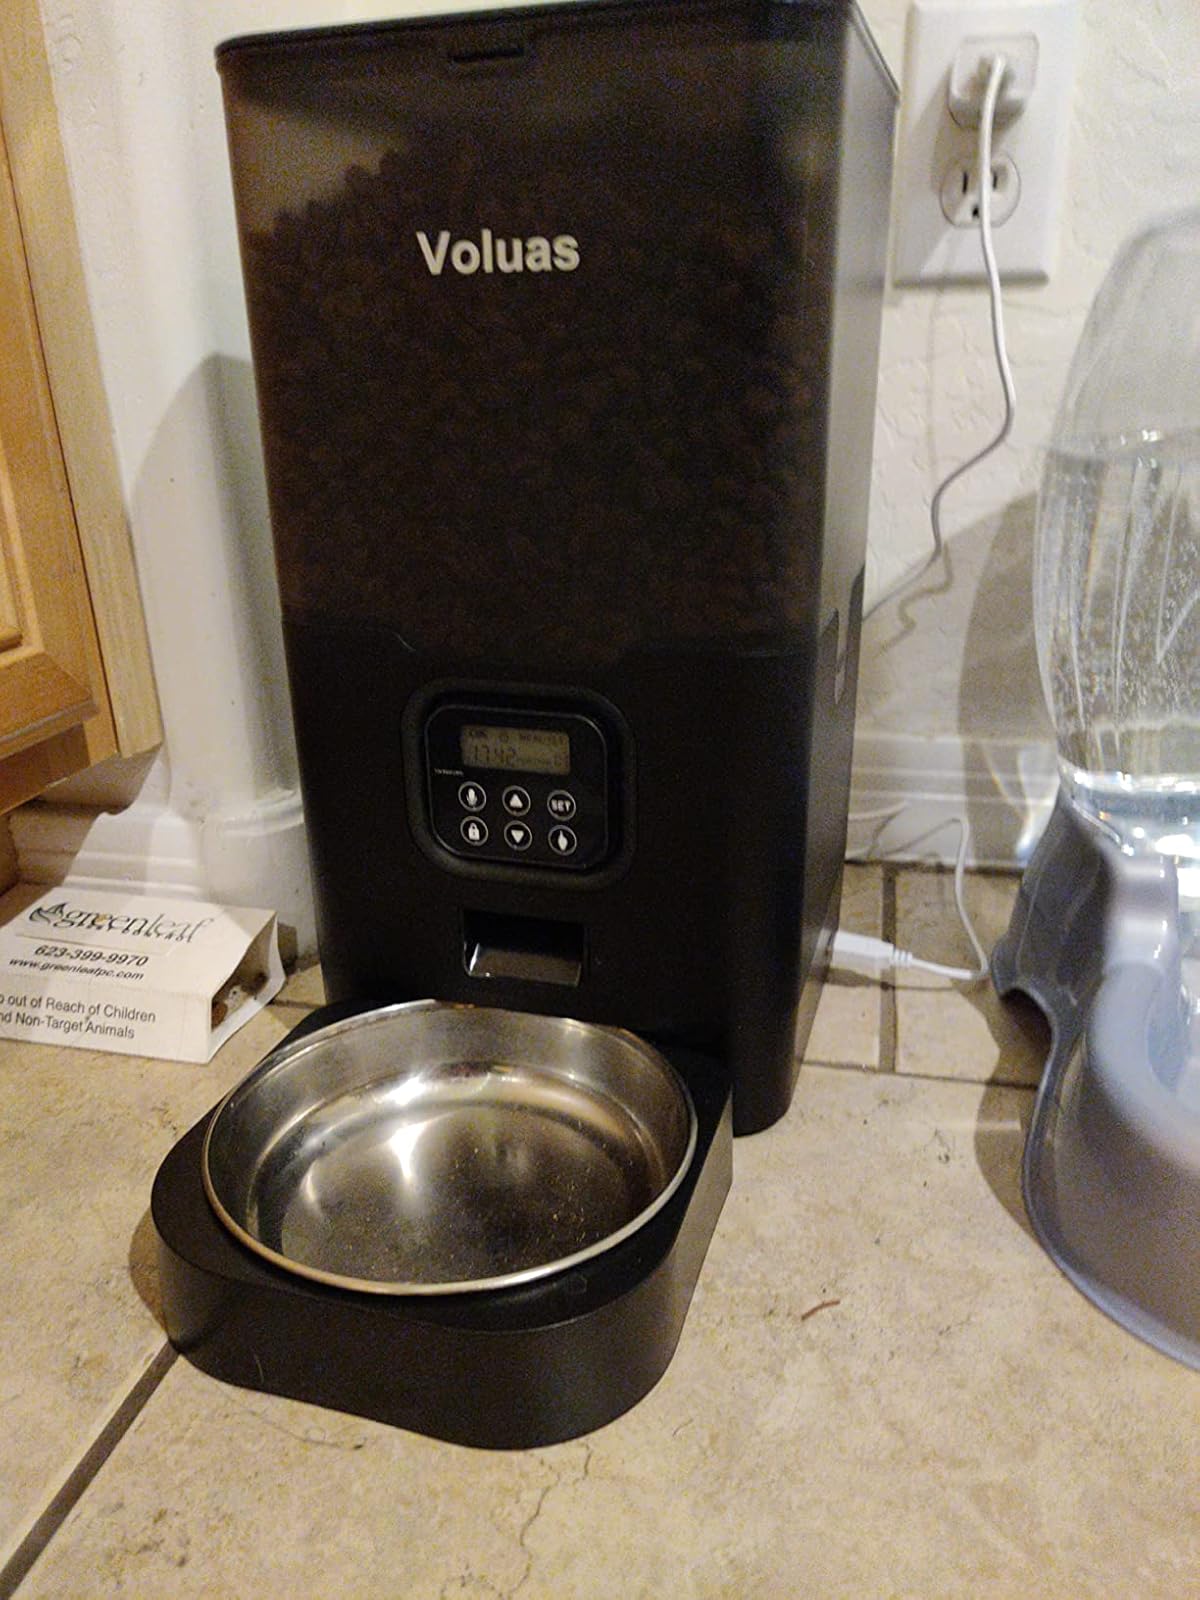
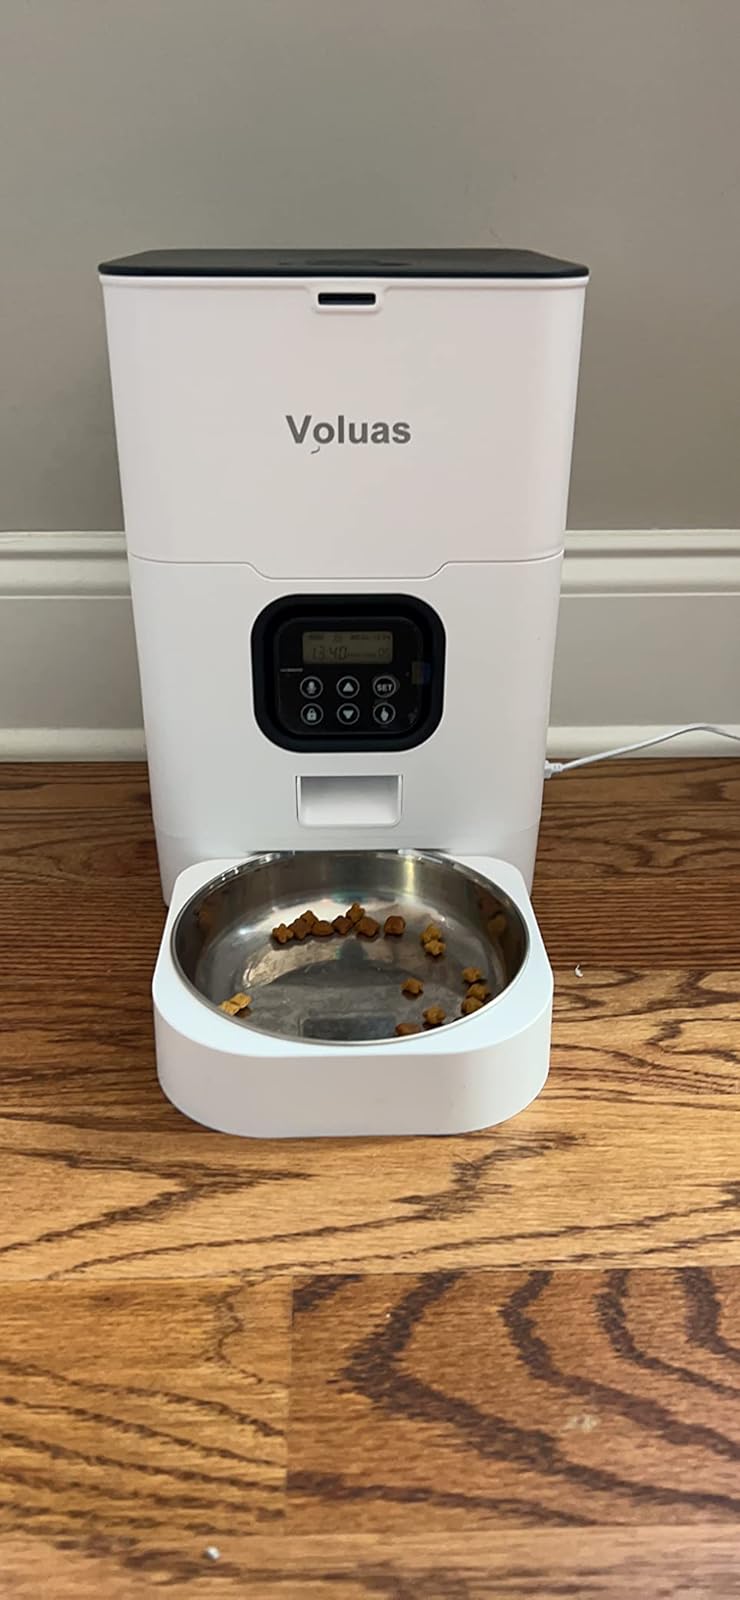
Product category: items_feeder
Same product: no